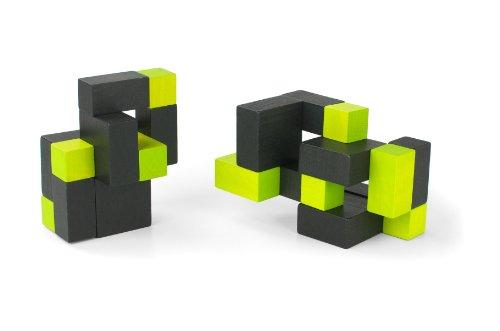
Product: Playalbe Art Cube - Green
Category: Toys & Games | Puzzles | Jigsaw Puzzles
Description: Endless fun - only one way to put back into a cube but endless fun to design your own Display.
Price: $15.44
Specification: ProductDimensions:5.5x2.5x3.5inches|ItemWeight:6.4ounces|ShippingWeight:6.4ounces(Viewshippingratesandpolicies)|DomesticShipping:ItemcanbeshippedwithinU.S.|InternationalShipping:ThisitemcanbeshippedtoselectcountriesoutsideoftheU.S.LearnMore|ASIN:B00CPGF96M|Itemmodelnumber:A0475|Manufacturerrecommendedage:6-15years